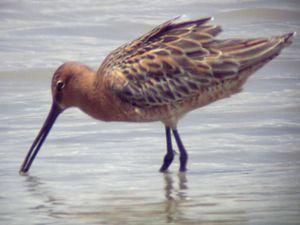
Le Bécassin d'Asie, également appelé limnodrome asiatique, est une espèce d’oiseaux de la famille des Scolopacidae.